Aquilegia skinneri

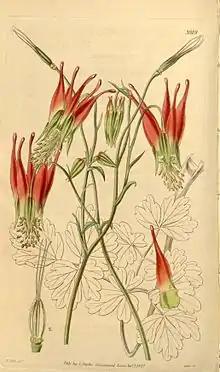
Botanical drawing of "A. skinneri" published with Hooker's description in Curtis's Botanical Magazine in 1842

"Aquilegia skinneri" was first described in 1842 by William Jackson Hooker in Curtis's Botanical Magazine, based on plants grown from seeds reported to have been collected in Guatemala by George Ure Skinner (1804–1867). The same year Hooker described another species, "Aquilega mexicana", although this is now considered to be the same species as "Aquilegia skinneri".